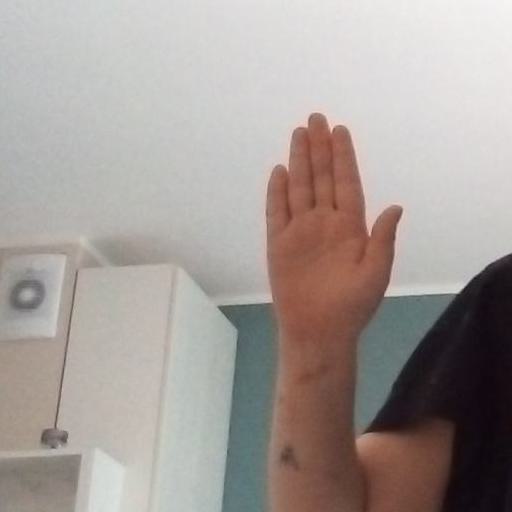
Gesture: stop